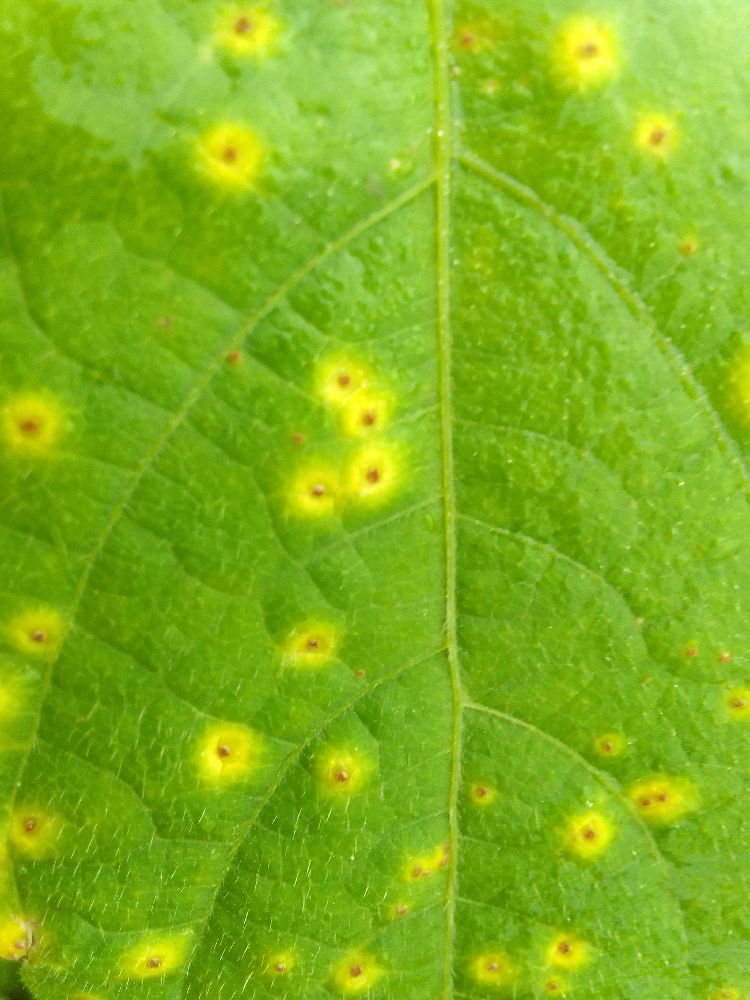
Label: rust